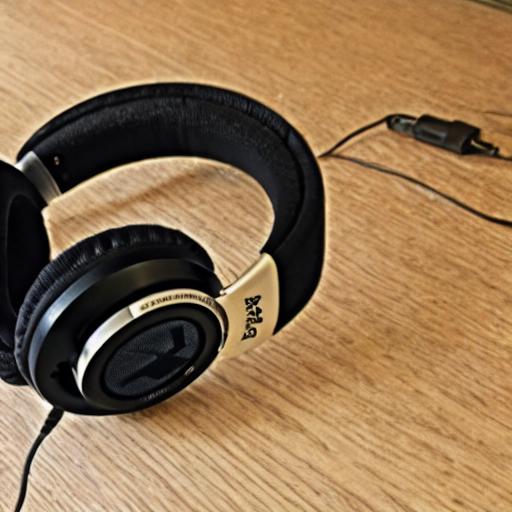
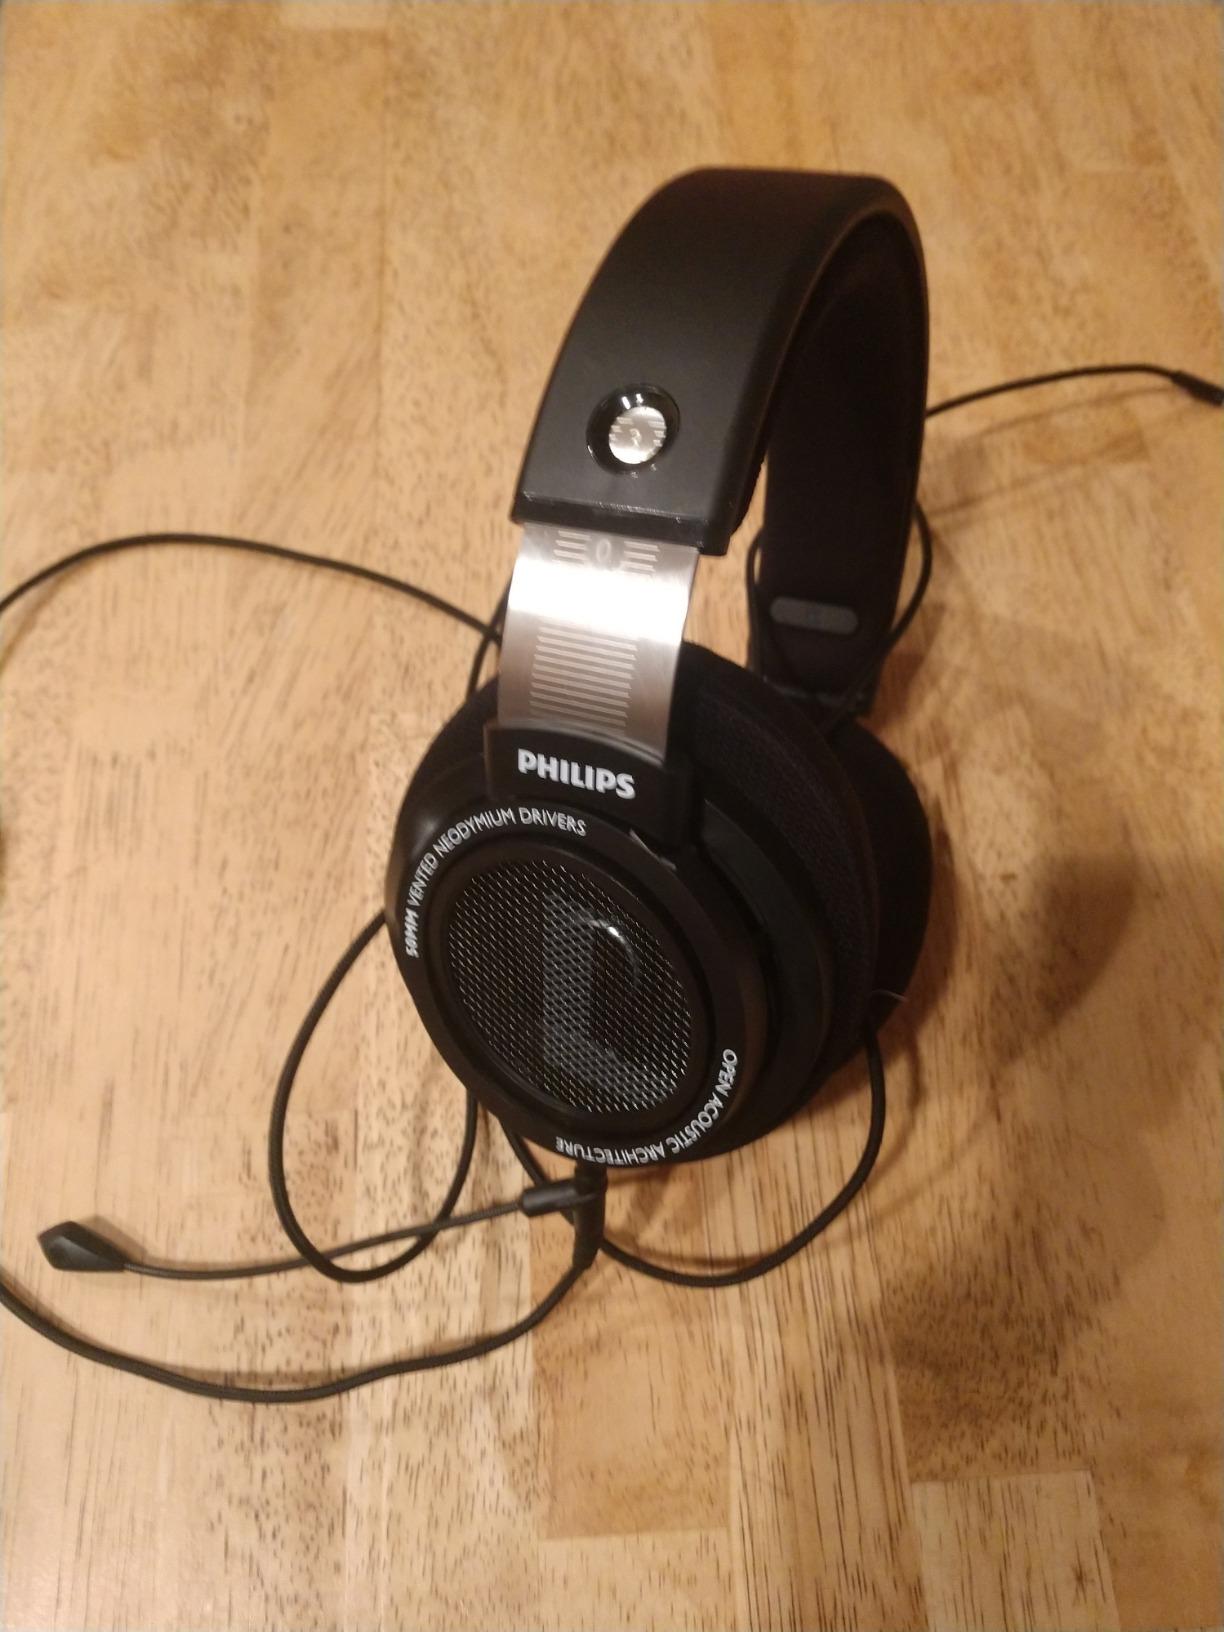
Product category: headphones
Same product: no